Cressie

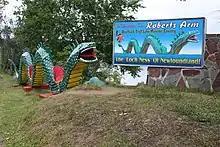
The statue of Cressie, on the shores of Crescent Lake, Robert's Arm, Newfoundland. It is at least the second such statue placed in this location.

In 1991, the town of Robert's Arm erected a statue of Cressie at the entrance to the community, along with a storyboard which describes the alleged sightings. This statue greets tourists to the area, and is depicted with distinctly dragonlike features including green scales, a row of plates along its back, and fearsome teeth. The statue and signs have been part of a deliberate attempt by the community to promote the monster in hopes of boosting tourism and the local economy:In 1992 Roberts Arm was the principal supply and service centre for communities on several nearby islands. However, the town's major source of employment — cutting pulpwood for local contractors — was in crisis, after having been in decline for some years. It was also hoped that the community would benefit from efforts to promote tourism along the "Beothuk Trail". Perhaps this hope is strengthened by the old, local tradition that a 'monster', named Cressie, inhabits Crescent Lake.